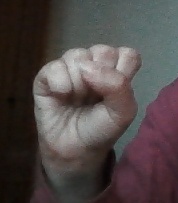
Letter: saad